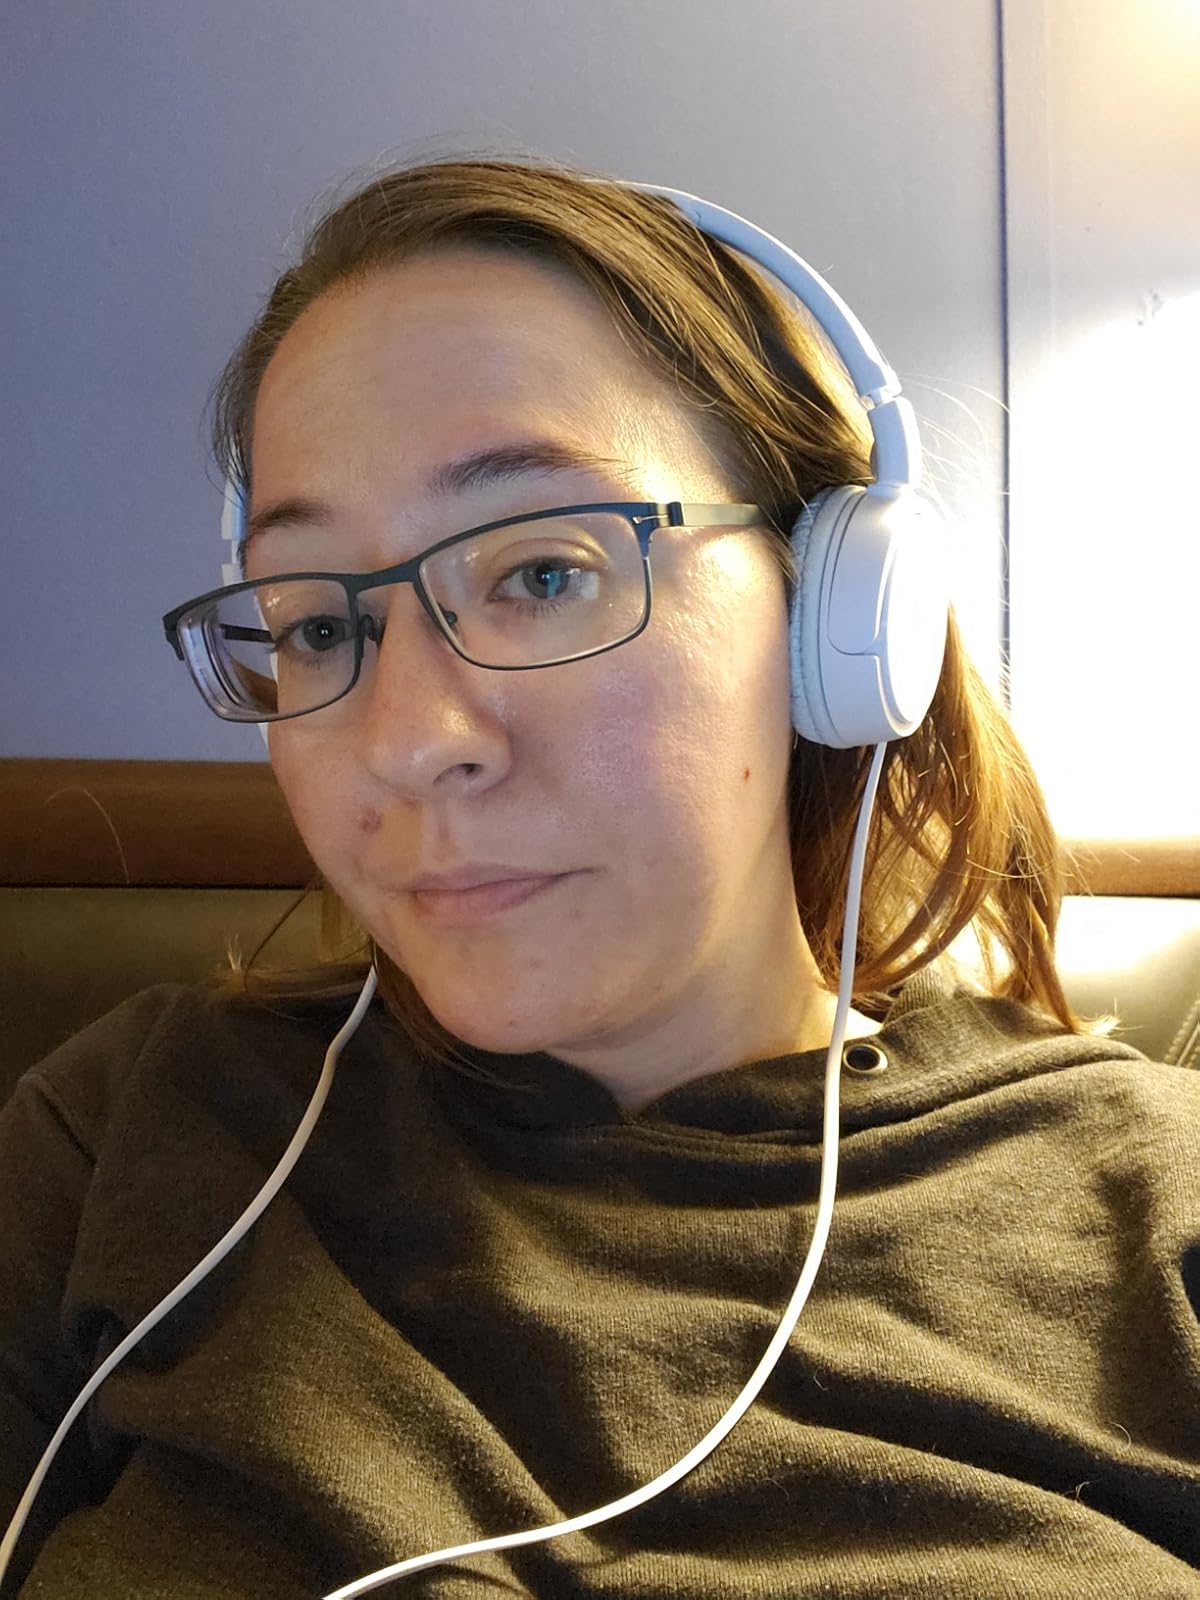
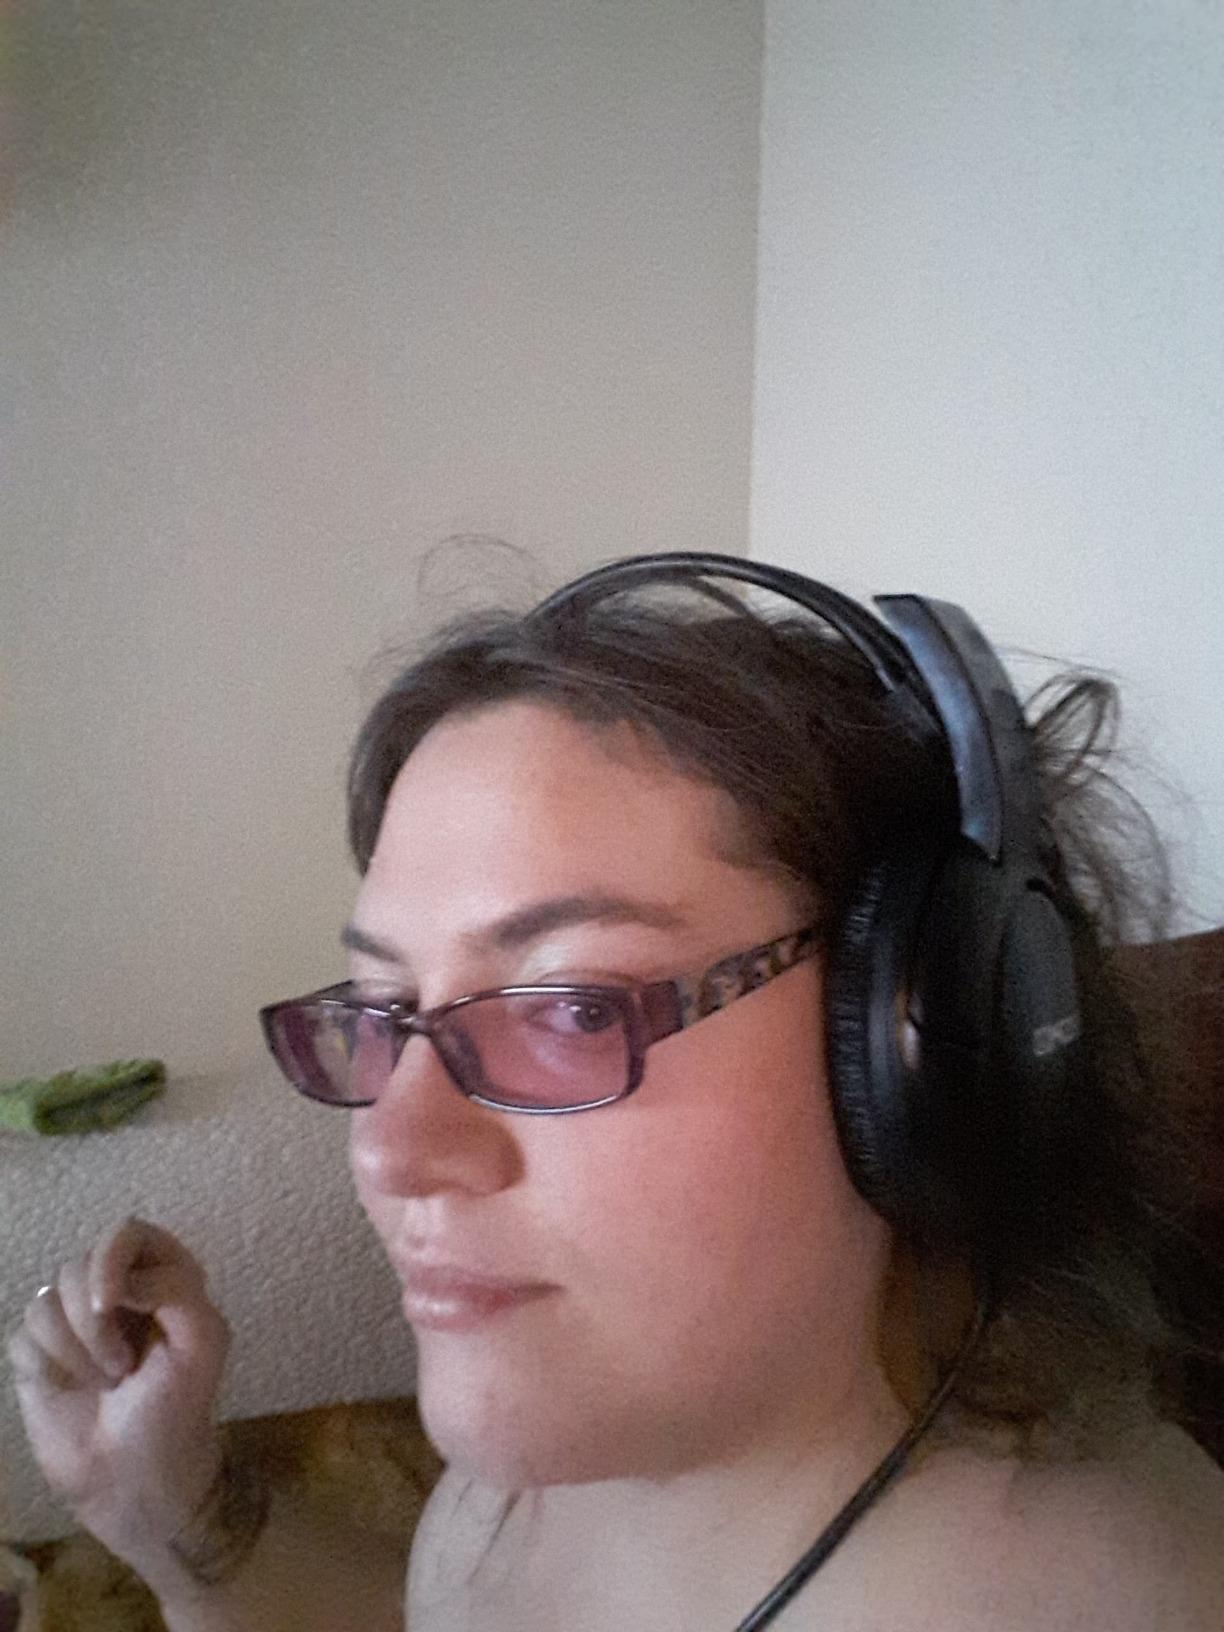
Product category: headphones
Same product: no